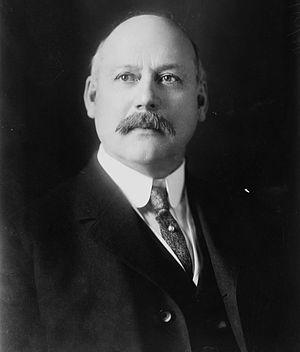
John Wingate Weeks, né le 11 avril 1860 à Lancaster et mort le 12 juillet 1926 au même endroit, est un homme politique américain. Membre du Parti républicain, il est représentant du Massachusetts entre 1905 et 1913, sénateur du même État entre 1913 et 1919 puis secrétaire à la Guerre entre 1921 et 1925 dans l'administration du président Warren G. Harding puis dans celle de son successeur Calvin Coolidge.
Le secrétaire à la Guerre des États-Unis est un ancien membre du cabinet des États-Unis en sa qualité de dirigeant du département de la Guerre.